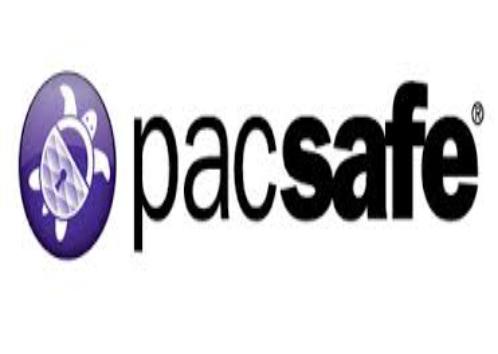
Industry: Clothes